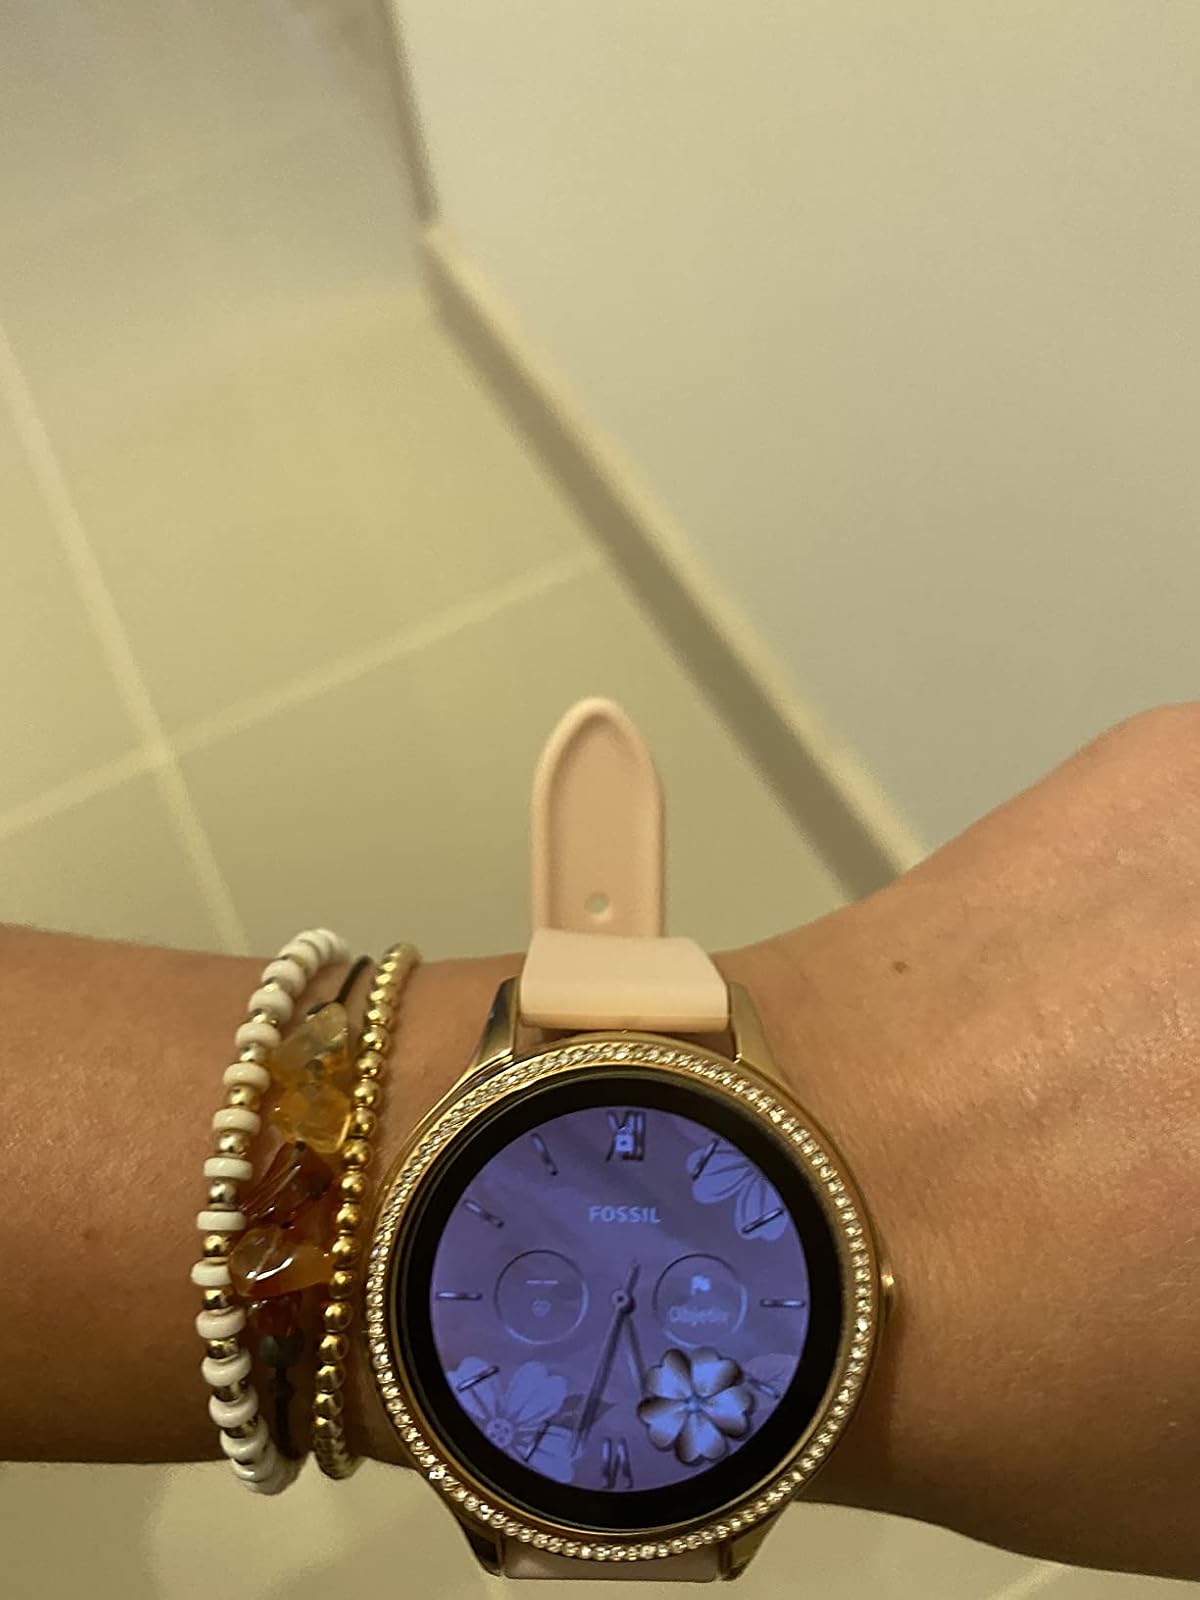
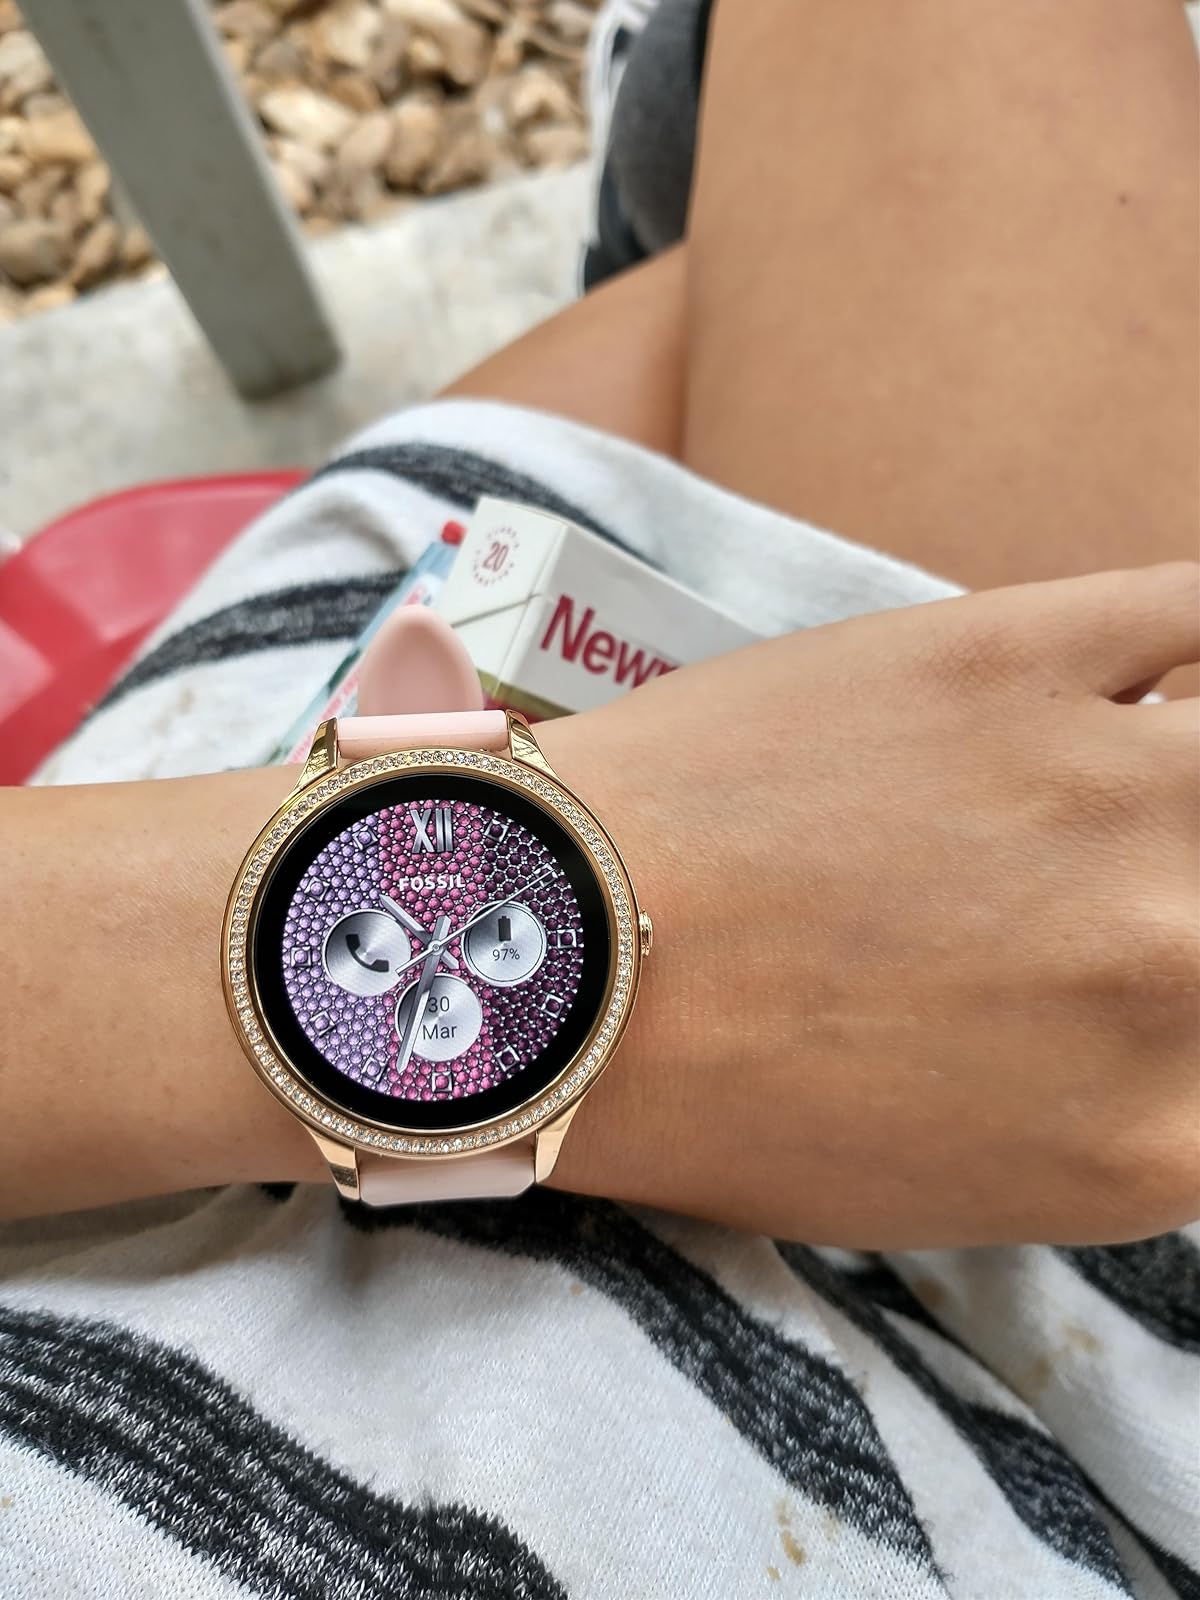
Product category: smartwatch
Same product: yes